Ford Falcon (XA)

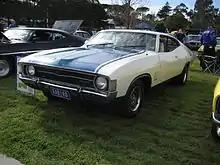
Ford XA Falcon 500 Superbird Hardtop. Pictured in Polar White/Cosmic Blue with correct colour-coded wheel centres

Following the positive public reaction given to its XA Falcon GT Hardtop-based “Superbird” show car at the 1973 Melbourne Motor Show, Ford Australia released a limited production “Superbird” to the public. The production Superbird was an XA Falcon 500 Hardtop fitted with an option package designated as RPO 77. The package included the Australian-built 302 cubic inch Cleveland V8 engine, sports suspension, Grand Sport Rally Pack instrumentation and a rear window louvre. Three contrasting paints schemes matched with colour-coded wheel centres were offered, the choices being Polar White with Cosmic Blue accent, Yellow Fire with Walnut Glow accent and Lime Glaze with Jewel Green accent. Large "Superbird" decals adorned the rear quarter panels and the rear-mounted "Falcon 500" badging was retained. The advertised production run was 750 units; however, the actual production total is thought to have been lower. The entire production run was completed in the months of March through May 1973.